Cittadella (Gozo)

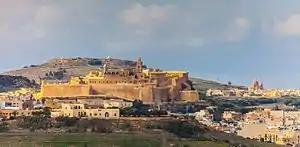
View of the Cittadella from the east

The Cittadella's fortifications, including part of the medieval enceinte, are intact. The southern part of the city, where the cathedral and other buildings are located, is in good condition, but the buildings in the northern part are largely in ruins. Most of these ruins date back to the medieval period, and they contain archaeological deposits. Since 1998, the citadel has been included on Malta's tentative list of UNESCO World Heritage Sites.